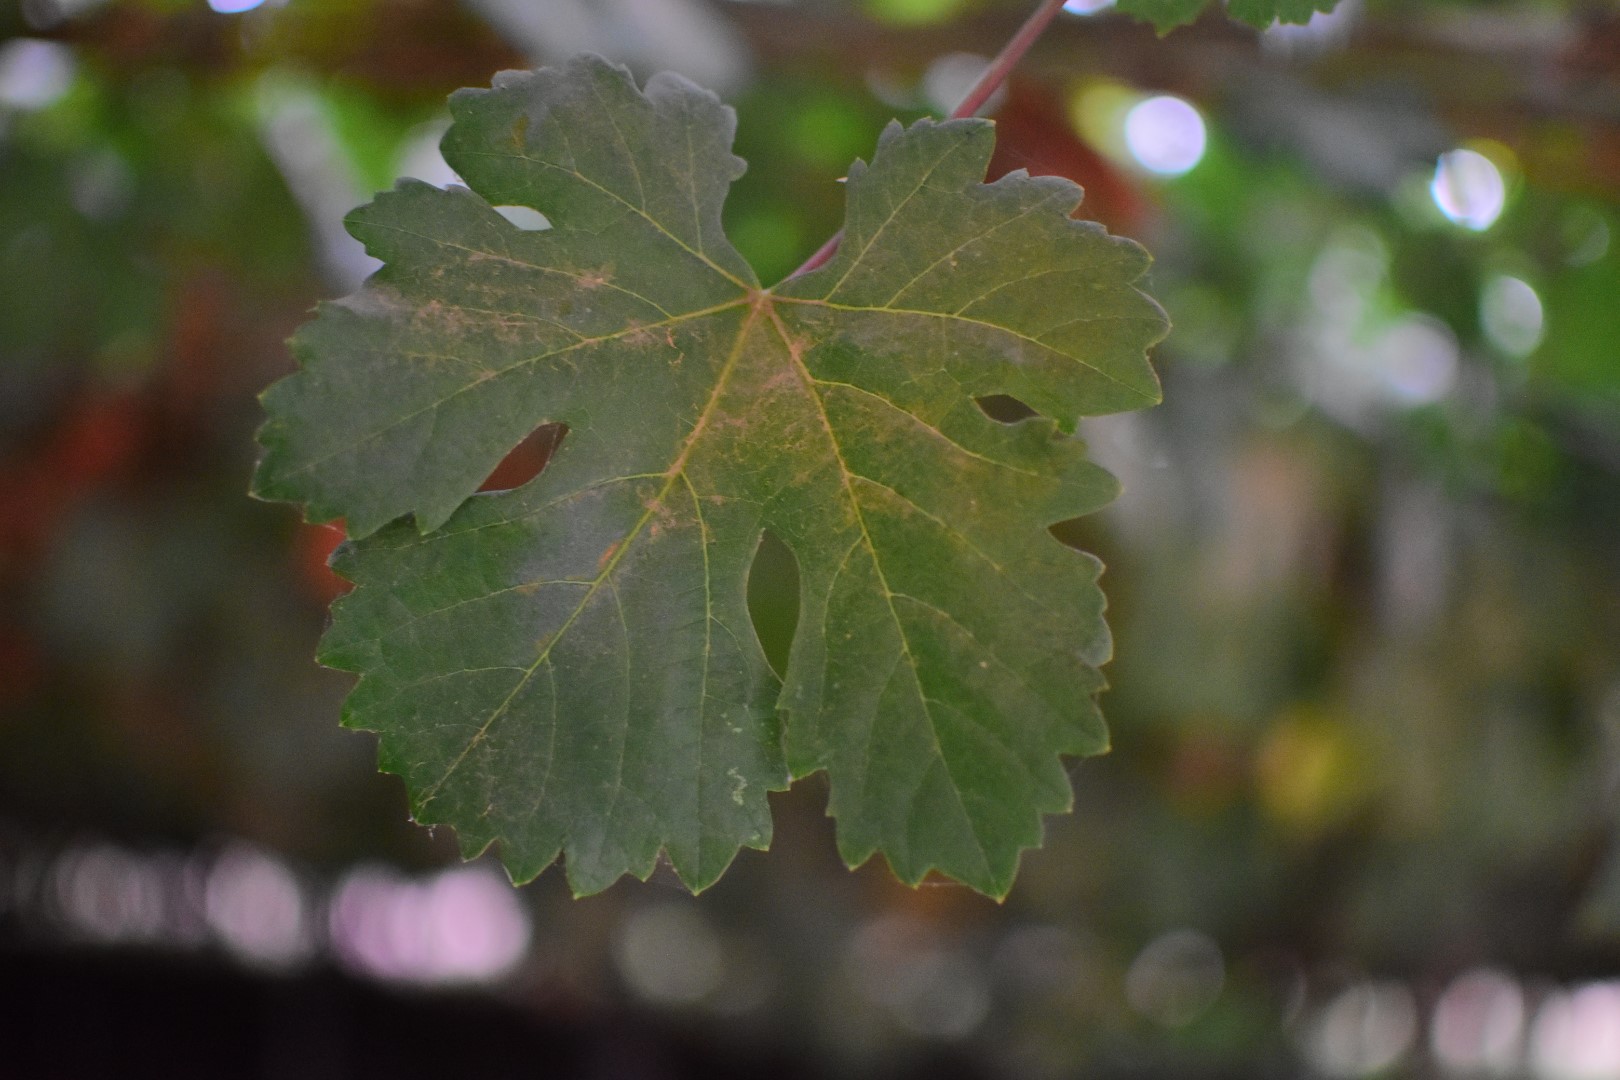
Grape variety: Aswud Balad